Samuel Merrill Woodbridge

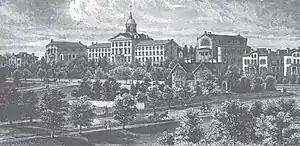
1880 engraving of the New Brunswick Theological Seminary campus featuring several nineteenth-century academic buildings

In 1883, the church's General Synod decided that the "oldest professor in service in the Theological Seminary at New Brunswick be styled Dean of the Seminary, and to him shall be entrusted the discipline of the Institution, according to such regulations as may be agreed upon by the Faculty." Woodbridge led the seminary as its first Dean of the Seminary, and subsequently as President of the Faculty until his retirement in 1901. Both positions were predecessors to the present seminary president. During his career, Woodbridge received honorary degrees from Union College (D.D. 1858) and from Rutgers College (A.M., 1841; D.D., 1857; LL.D. 1883). He retired from teaching in 1901 as an emeritus professor, at the age of 82.